Vương Thừa Vũ

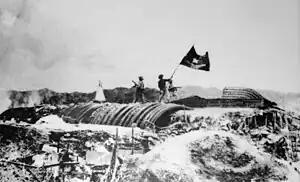
Viet Minh soldiers standing atop the command bunker seized by the 308th

Vũ led his men into battle at Điện Biên Phủ, where they played a leading role. His regiments stormed strongpoint Gabrielle on March 14–15, rapidly overrunning the command post and holding off French counterattacks until the latter abandoned the strongpoint late on the 15th. A couple of weeks later on March 28–31, they took part in the battle for five hills east of Dien Bien Phu, but failed to take Eliane 2 while Huguette 7 was recaptured by the defenders, after which Giap ordered all divisions to dig in around the remaining French forces.